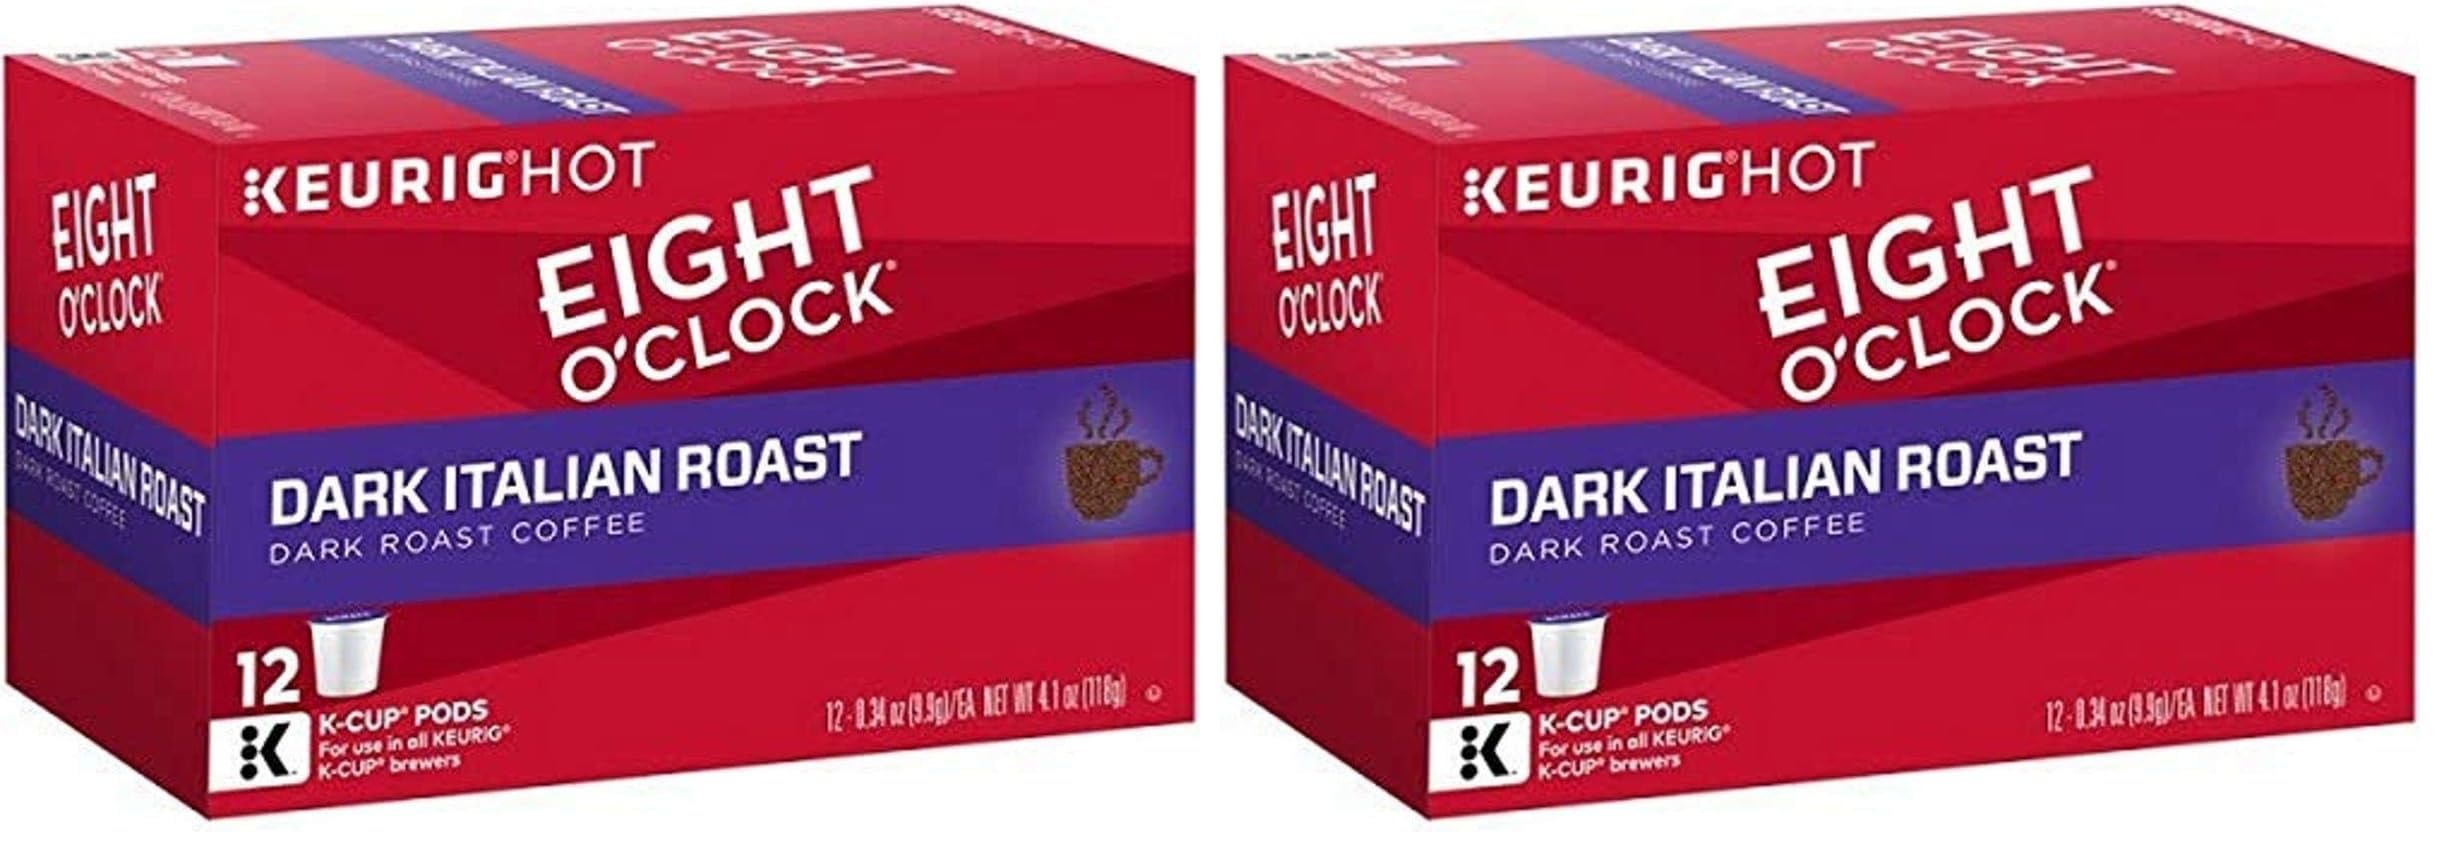
Item Name: Eight O'Clock Dark Italian Roast Coffee, 12 Ct (Pack of 2)
Bullet Point 1: The below information is per pack only
Bullet Point 2: Dark roast, caffeinated coffee
Bullet Point 3: K-Cups for your Keurig K-Cup coffee machine
Bullet Point 4: Made with 100% Arabica coffee
Value: nan
Unit: None

Price: 14.395